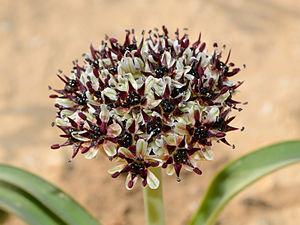
Allium rothii, une plante vivace à bulbe originaire du Proche-Orient. Photographie prise à Arad, en Israel, le 26 mars 2012. עברית: שום הנגב, ערד, 26 במרץ 2012. සිංහල: Allium rothii Zucc., අරාඩ්, ඊශ්‍රායලය දී 2012 මාර්තු 26 දින ලබාගත් ඡායාරුපයක්
Allium rothii est une espèce de plante que l'on trouve en Palestine, en Israël, en Égypte, en Syrie et en Jordanie. Cette plante vivace à bulbe possède une ombelle. Les tépales sont blancs et striés de pourpre ; les étamines et les ovaires sont également pourpres.